Sergey Rukhlov

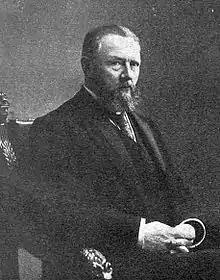
Sergei Rukhlov.

Sergei Vasilevich Rukhlov (1853–1918) was a conservative member of the Russian State Council and one of the founders of the All-Russian National Union, a nationalist organisation. A graduate of St. Petersburg University, he was Minister of Communications from 1909 to 1915.